Paul-Louis Simond

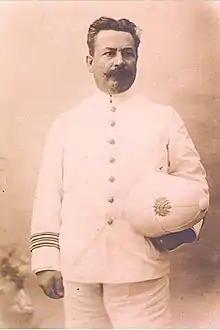
Paul-Louis Simond in colonial army doctor holding first class at Fort-de-France

Paul-Louis Simond (30 July 1858 – 3 March 1947) was a French physician, chief medical officer and biologist whose major contribution to science was his demonstration that the intermediates in the transmission of bubonic plague from rats to humans are the fleas "Xenopsylla cheopis" that dwell on infected rats.